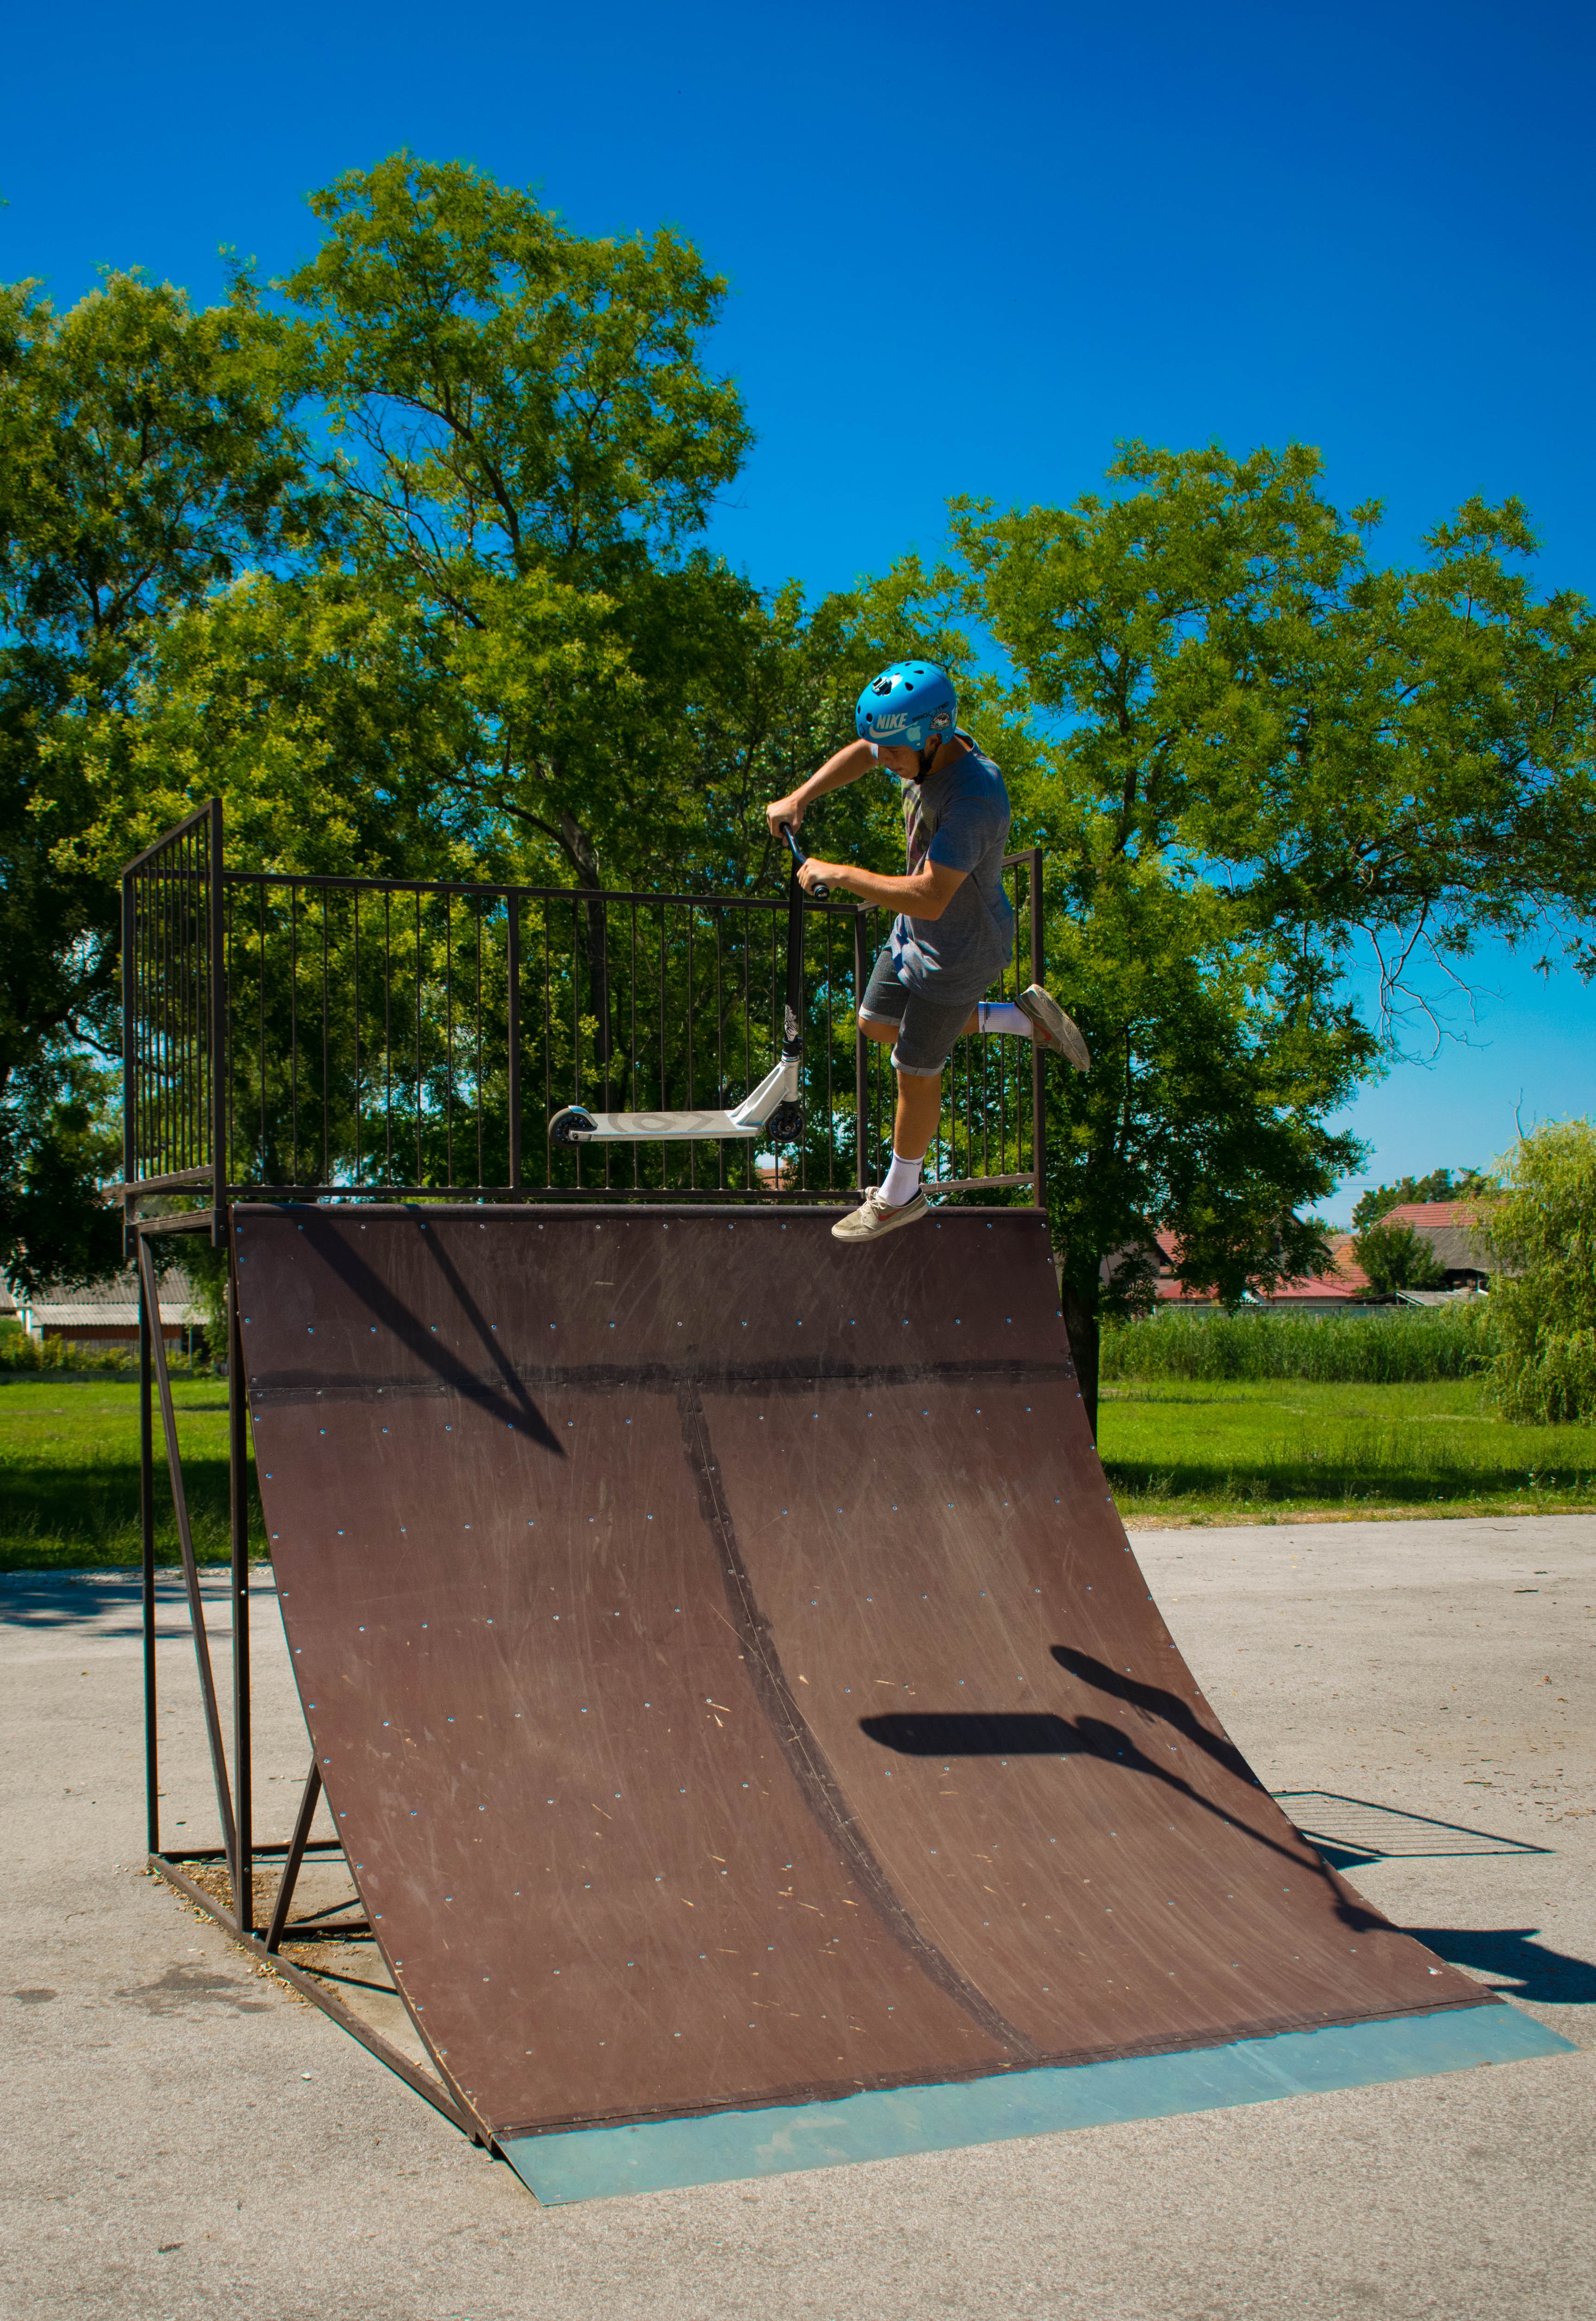
skateboarding, sport venue, skateboard, skatepark, recreation, tree, Skateboarding Equipment, kickflip, rolling, park, boardsport, leisure, sports equipment, soil, extreme sport, freestyle bmx, art